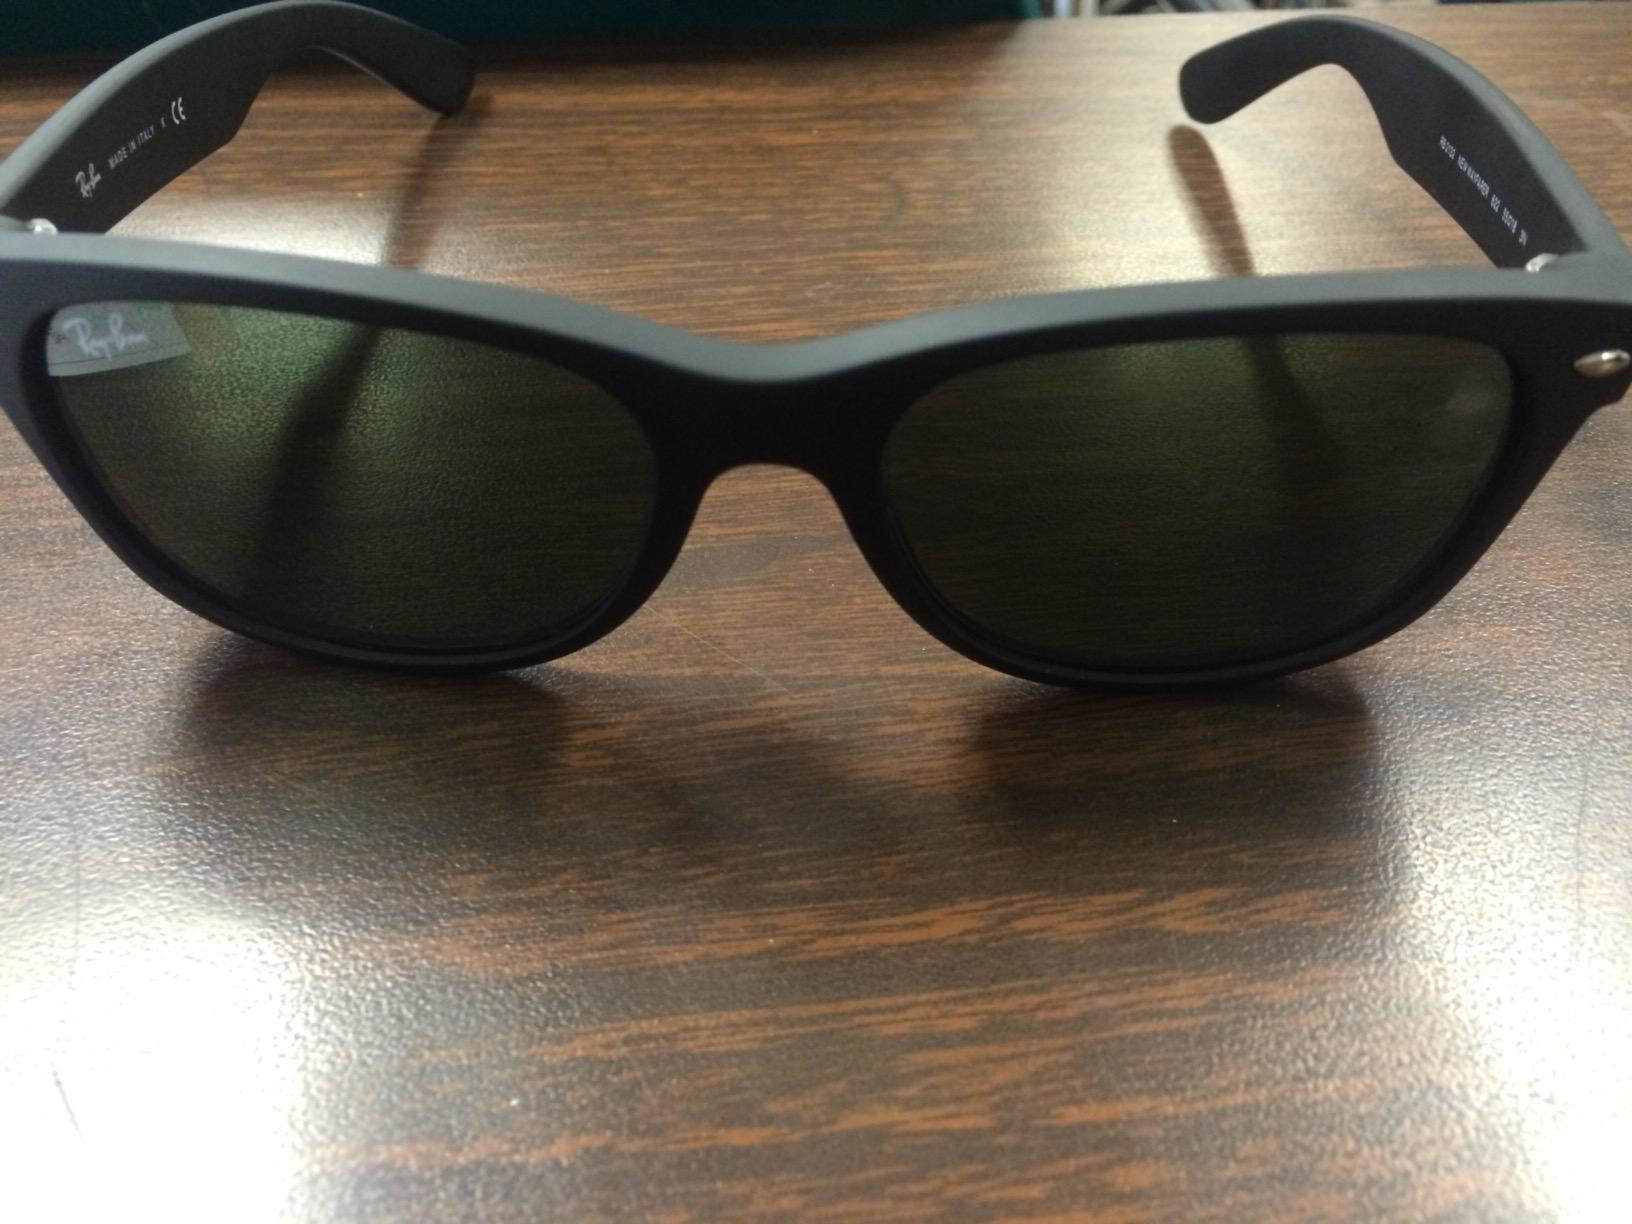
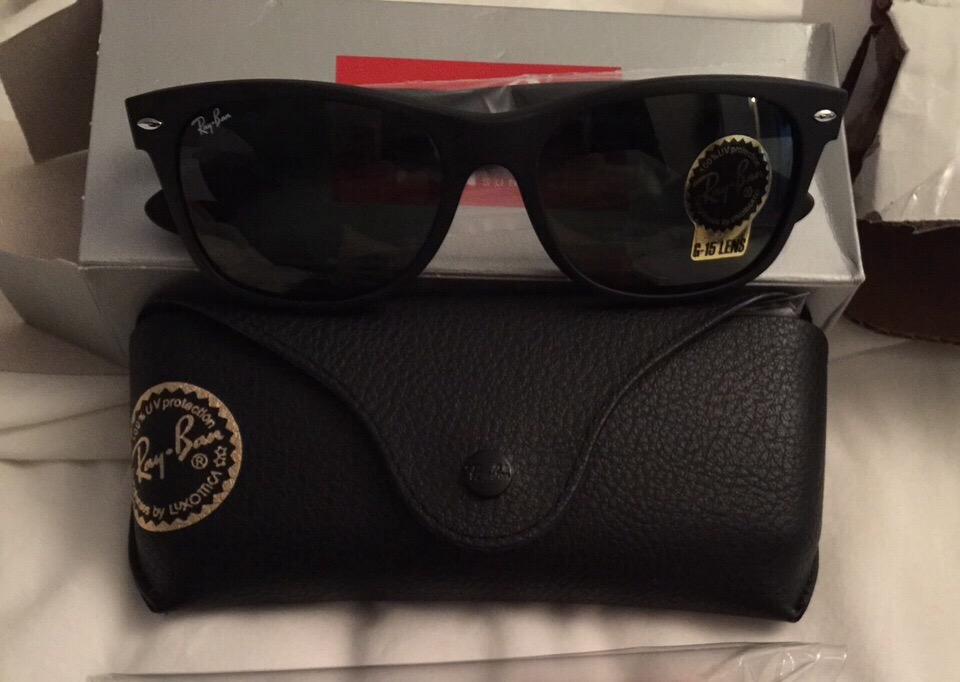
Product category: accessories_sunglasses
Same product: yes